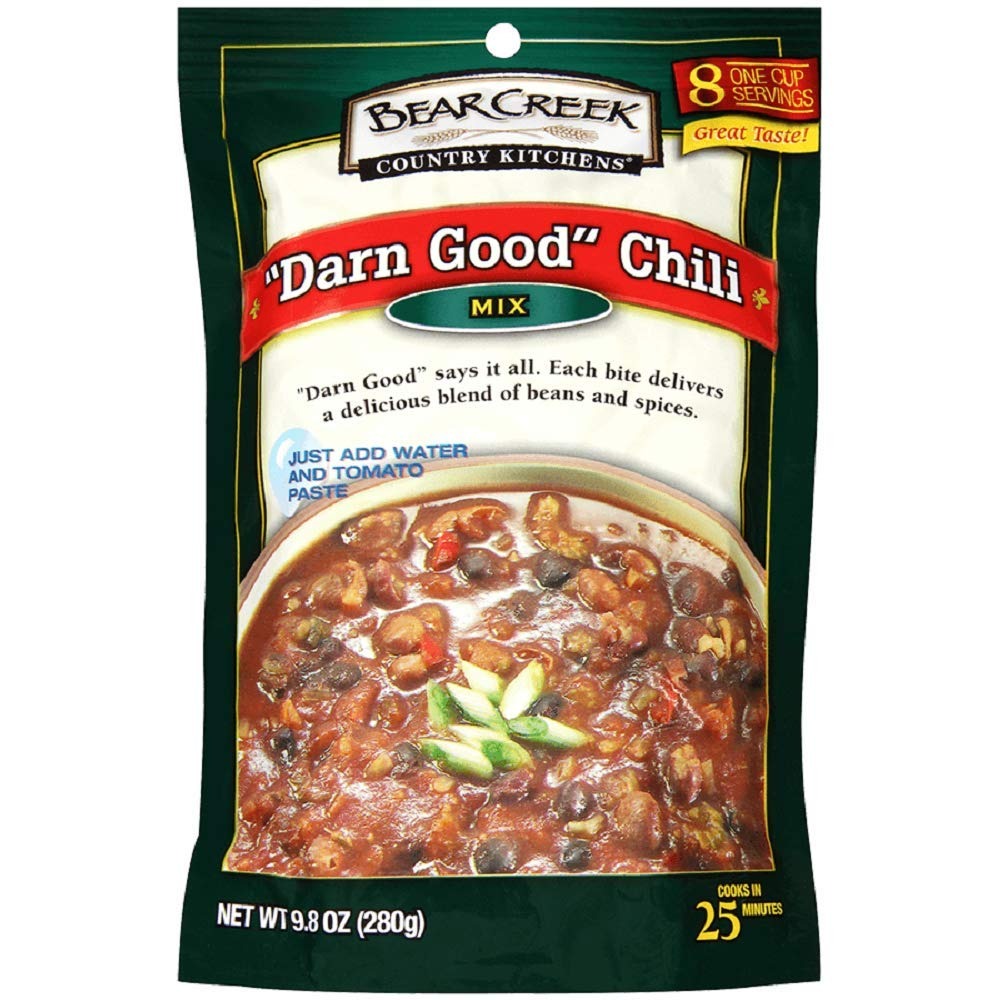
Item Name: Bear Creek Mix Chili Darn Good
Product Description: Enjoy bear creek country kitchens darn good chili mix. Bear creek "darn good" chili is not your grandma's chili! "darn good" chili is mildly spicy, a rich combination of beans, vegetables and rice smothered in chili tomato sauce. (note: description is informational only. Please refer to ingredients label on product prior to use and address any health questions to your health professional prior to use.
Value: 6.0
Unit: Count

Price: 10.99